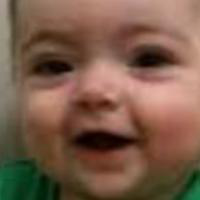
Age group: age 01-10